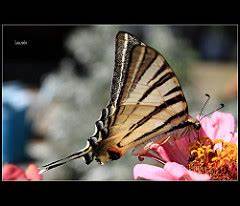
Label: butterfly